Chronicle of the Priest of Duklja

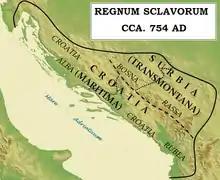
Map of fictituous Slavic kingdom of king Svetopelek in the Western Balkans as it has been described in the chronicle "Chronicle of the Priest of Duklja".

Further, it mentions Bosnia (Bosnam) and Rascia (Rassa) as the two lands of "Transmontana"/"Surbia", while describing the southern Dalmatian Hum/"Zahumlje", Travunia and Dioclea (most of today's Herzegovina, Montenegro, as well as parts of Croatia and Albania) as "Maritima"/"Croatian" lands of Red Croatia while other Dalmatian-Lika lands as White Croatia, which is a description inconsistent with other historical works from the same period, but not all.